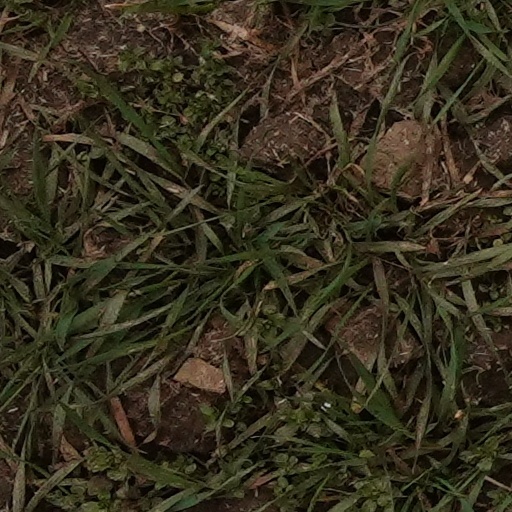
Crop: wheat